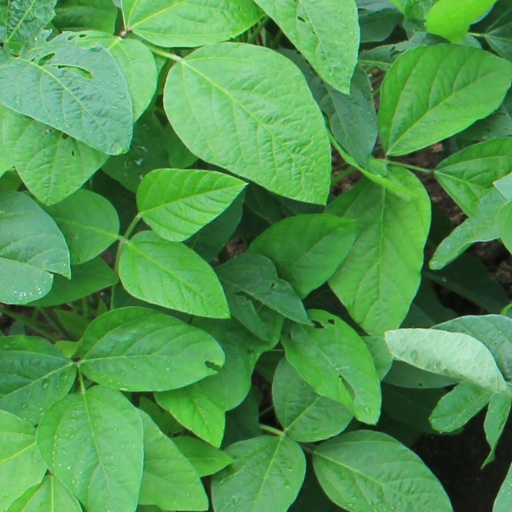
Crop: soybean